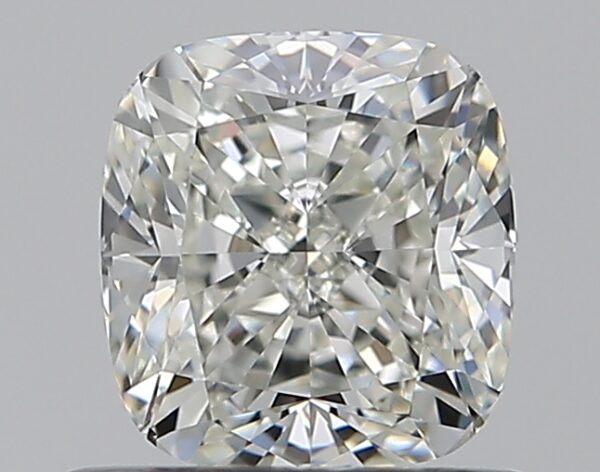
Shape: cushion
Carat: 0.72
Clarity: VVS2
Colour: I
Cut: EX
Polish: EX
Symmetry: EX
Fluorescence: N
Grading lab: GIA
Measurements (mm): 5.17 x 4.85 x 3.37